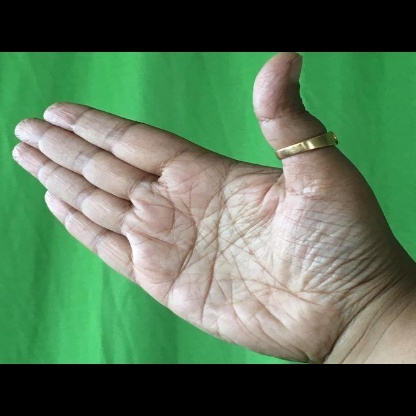
Mudra: Ardhachandran